2007 in poetry

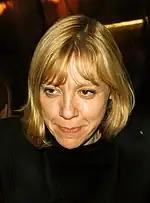
Zoë Skoulding at the Spectrum XXI festival in Paris, 2007

These poets appeared in "The Best American Poetry 2007", with David Lehman, general editor, and Heather McHugh, guest editor (who selected the poetry) (Scribner ):